Babisnau poplar

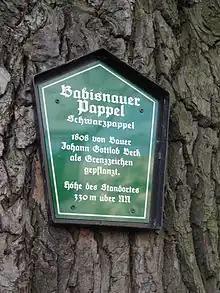
Information sign (2012)

The poplar is known today exclusively as the Babisnau poplar. However, historical records show that it had different names over time. In the magazine Bergblumen, the poplar was referred to as "Zöllner's Poplar" in the commemorative issue for the tenth anniversary of the Strehlen Section in 1888, as well as in two photographs from 1897 and on later picture postcards. This name likely originated from Ernst Wilhelm Zöllner, who was the chairman of the Strehlen section of the Mountain Club for Saxon-Bohemian Switzerland and purchased the poplar on behalf of the club in 1884. Around the turn of the century, the name Babisnauer Pappel came into use again in hiking books. Another name found in some hiking guides and on picture postcards of that time is "Silberpappel." Additionally, the poplar was listed as a Deutsche Pappel (German poplar) in the register of natural monuments.